Calothamnus villosus

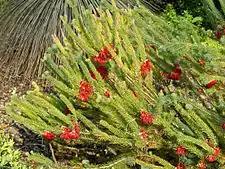
Foliage of "Calothamnus villosus"

"Calothamnus villosus" was first formally described in 1812 by Robert Brown in William Aiton's Hortus Kewensis. The specific epithet ("villosus") is a Latin word meaning "hairy".